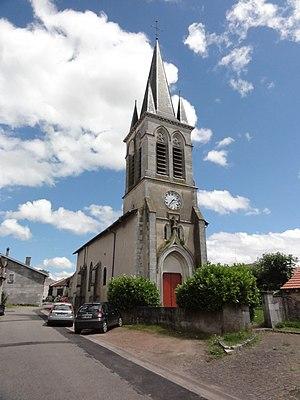
Azelot (M-et-M) église MH This building is indexed in the Base Mérimée, a database of architectural heritage maintained by the French Ministry of Culture,
Azelot est une commune française située dans le département de Meurthe-et-Moselle en région Grand Est.